Ernst Ludwig II

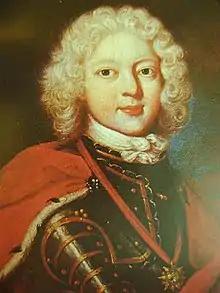

Ernst Ludwig II (Coburg, 8 August 1709 – Meiningen, 24 February 1729), was a duke of Saxe-Meiningen.